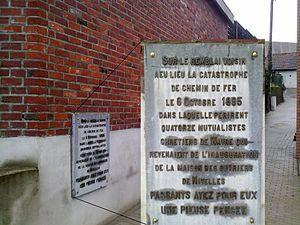
Plaque commémorative aux 14 décédés de la collision de chemin de fer d'Ottignies, 1895. Situation
La liste des accidents ferroviaires en Belgique, est une liste non exhaustive des principaux accidents ferroviaires survenus sur le réseau ferroviaire belge.